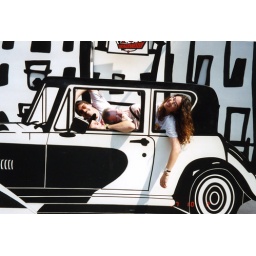
exhausted ride in a black and white car